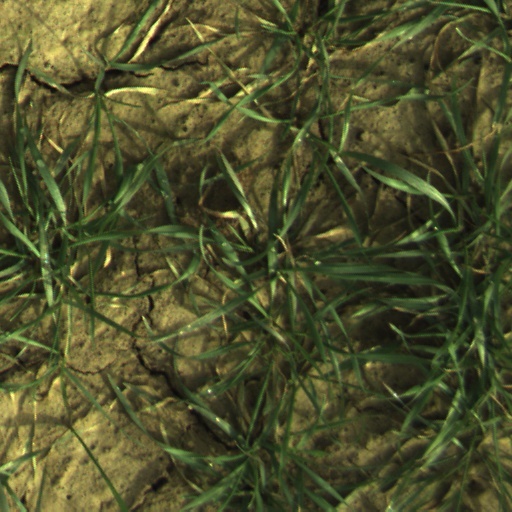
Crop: wheat